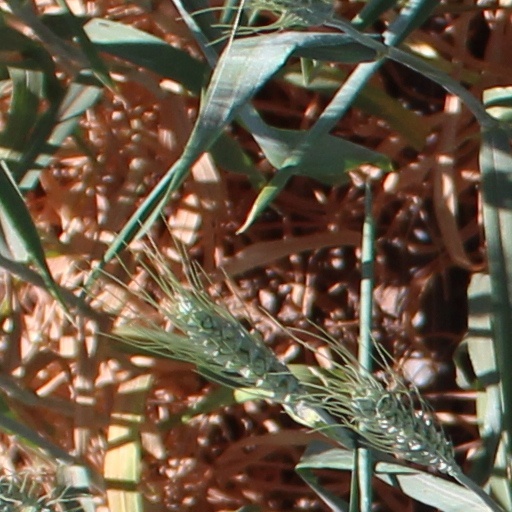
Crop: wheat